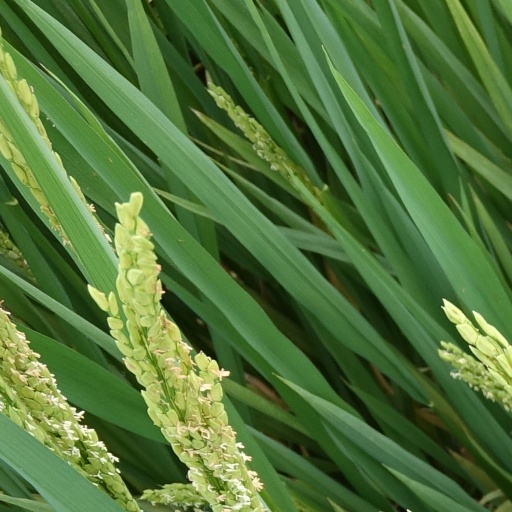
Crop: rice